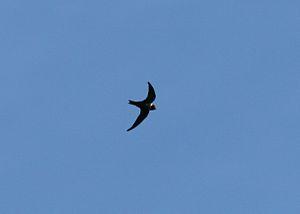
Le genre Streptoprocne comprend 5 espèces de Martinets néotropicaux, oiseaux de la famille des Apodidés.